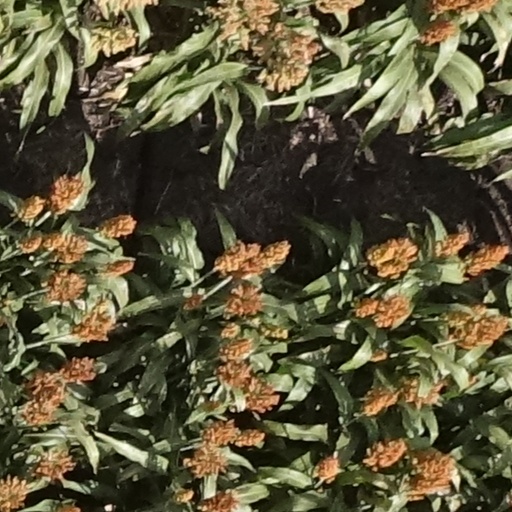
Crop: sorghum